James W. Gair

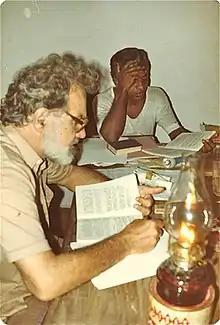
Gair and W. S. Karunatillake working by lamplight at Karunatillake's home in Kelaniya,

James Wells Gair (December 27, 1927 – December 10, 2016) was an American linguist who specialized in the languages of South Asia. He is best known for his work on Sinhala, much of which was done in collaboration with W. S. Karunatillake. Other languages on which he worked include Pali, Tamil, and Dhivehi.